Kavi sammelan

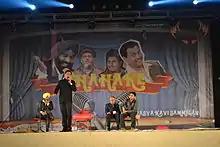
Sunil Pal at "Thahake", Hasya Kavi Sammelan at Thomso, IIT Roorkee

The first significant Kavi Sammelan was held in 1920, marking the beginning of an era where poets and literary figures would congregate to showcase their poetry. Over the years, these events grew in scale, attracting large audiences and garnering significant cultural attention. Initially, Kavi Sammelans were an essential part of the social and intellectual fabric of India, providing a platform for poets to showcase their work, exchange ideas, and entertain audiences.